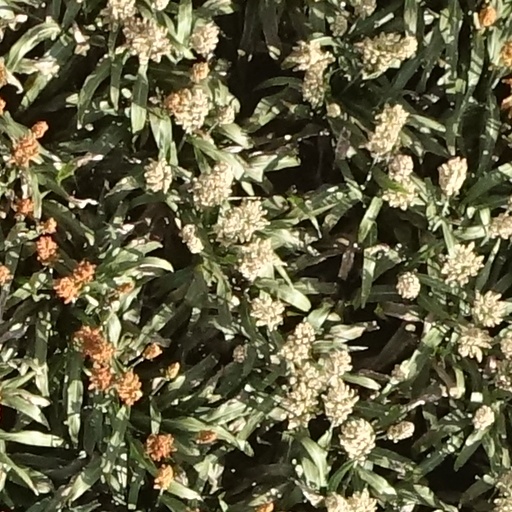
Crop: sorghum